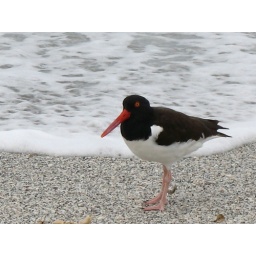
oyster catcher, shore bird in florada's sand Key peninsula